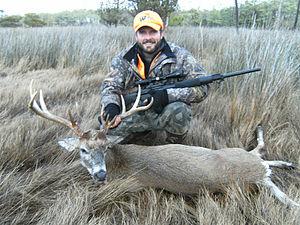
Le contrôle des populations animales est un ensemble de pratiques visant la réduction du nombre d'individus vivant dans certaines zones afin de diminuer les impacts écologiques et économiques. Les méthodes typiques de contrôle comportent des actions d'élimination par la chasse, mais aussi la relocalisation et les moyens de contrôle de la fertilité d’une population. Ces interventions, si elles sont trop agressives, peuvent être défavorables à la conservation de la biodiversité.